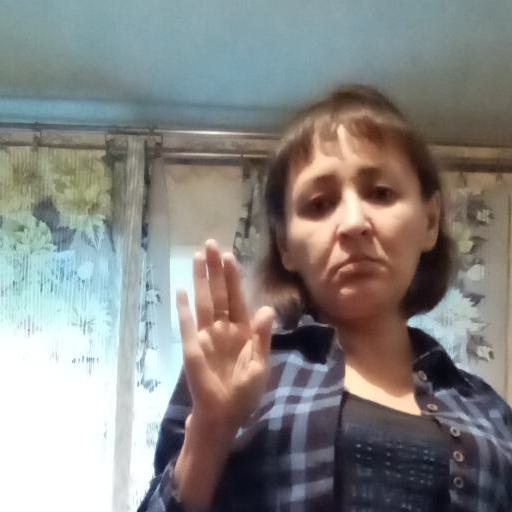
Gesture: stop